Elisapie

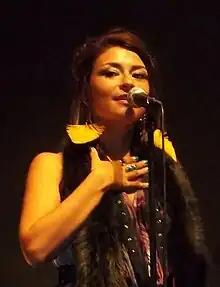
Isaac performing in 2011

Elisapie Isaac (also known simply as Elisapie; syllabics: ; born 1977) is a Canadian Inuk musician, broadcaster, documentary filmmaker, activist, and actress. She spent her childhood in Salluit, Nunavik, Quebec, and moved to Montreal in 1999 to pursue communication studies in order to become a journalist.